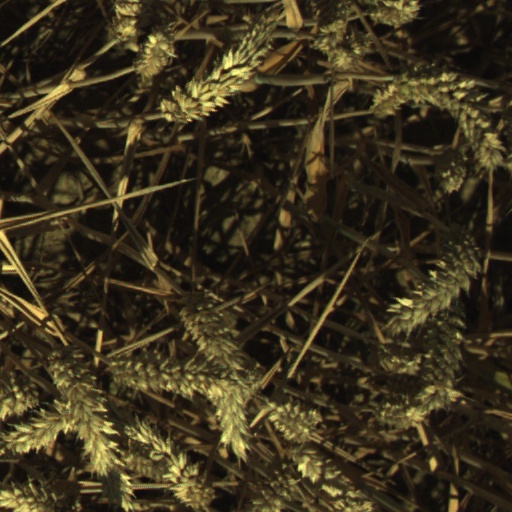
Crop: wheat